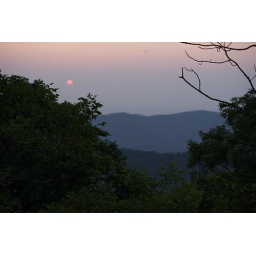
camping at loft mountain in the blue ridge